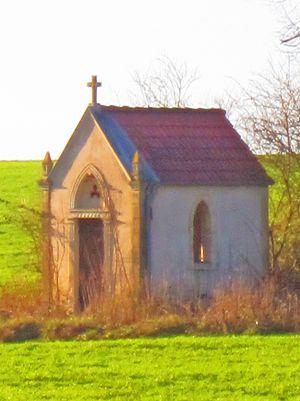
Chapelle othain Gondrecourt Aix
Gondrecourt-Aix est une commune française située dans le département de Meurthe-et-Moselle en région Grand Est.